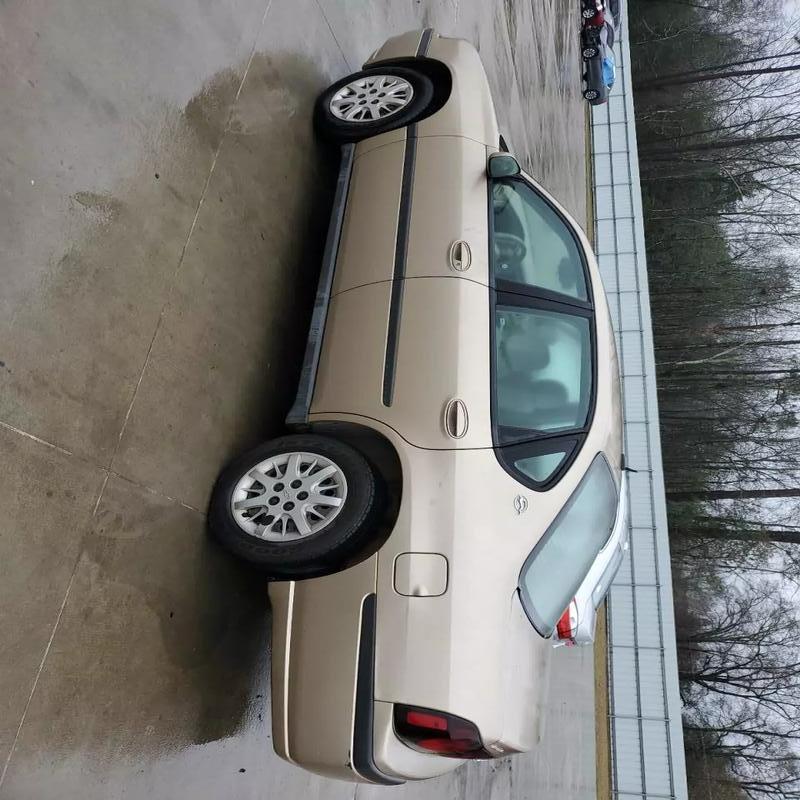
Aucun dommage détecté.
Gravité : aucun